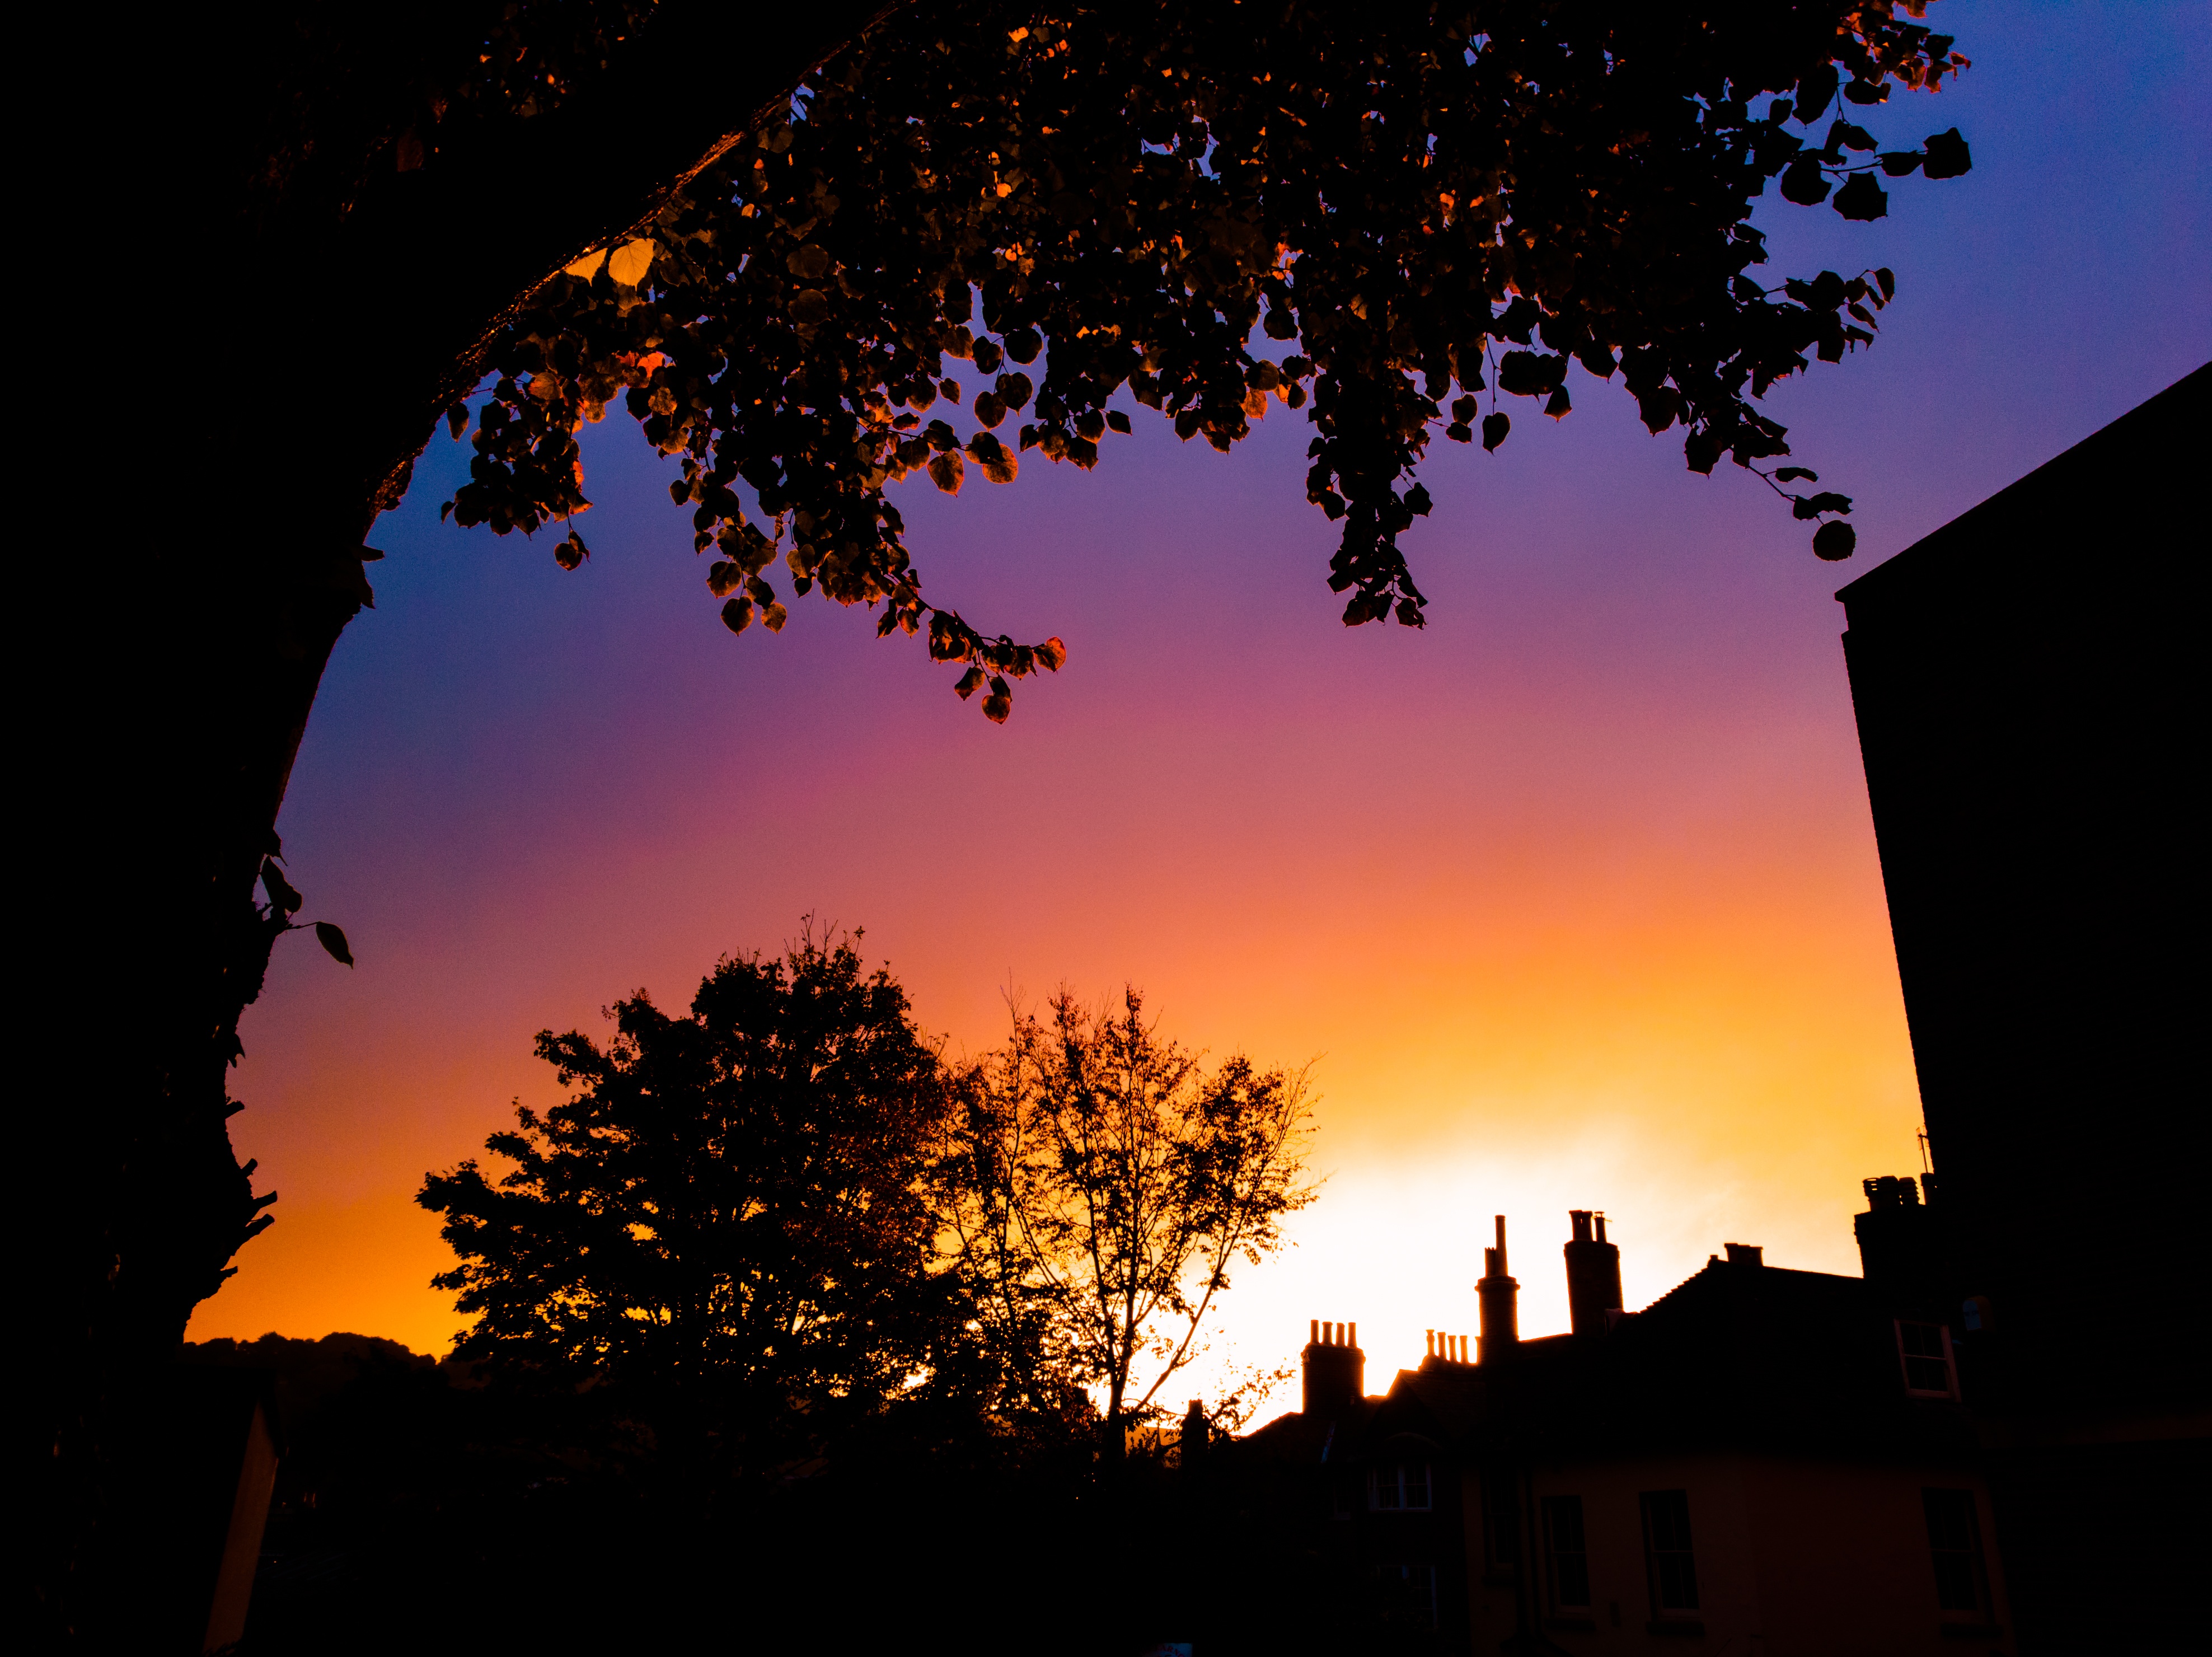
tree, cloud, sky, sun, sunrise, sunset, night, sunlight, morning, dawn, atmosphere, dusk, evening, darkness, afterglow